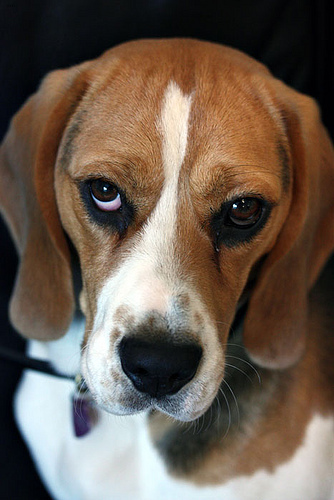
Breed: beagle